Battle of Hogland

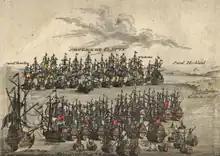
Battle of Hogland, in Nordischer Kriegsschauplaz

Light winds slowed the progress of the fleets and it was not until the morning of 17 July that the opposing fleets were able to see each other. The Swedish fleet formed into line and tried to close in the distance using north-easterly heading. After preparing the ships for battle, the Swedish battle line reversed their direction and headed south in order to avoid the perilous coastal waters. The Russian fleet responded in kind but the turn had reversed their intended battle line and caused some disorder in the vanguard which forced four ships to leave the others behind. The first shots were fired by the Swedish lead ship "Hedvig Elisabeth Charlotta" at 17:00 on 17 July.